Cranfield Airport

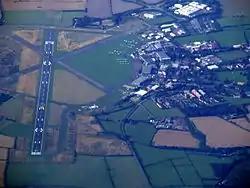

Cranfield Airport is an airfield just outside the village of Cranfield, in Bedfordshire, England. It is south-west of Bedford and east of Milton Keynes. It was originally a Second World War aerodrome, RAF Cranfield. It is now used for business aviation, private flights, and for research and development activities.